Alok Sharma

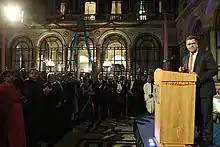
2017, Sharma speaking at a Hindu festival of Holi event at the Foreign and Commonwealth Office

Sharma supported the opening in his Reading West constituency of one of the first free schools in England: All Saints Junior School opened in September 2011 and received an 'outstanding' rating in its first Ofsted report.